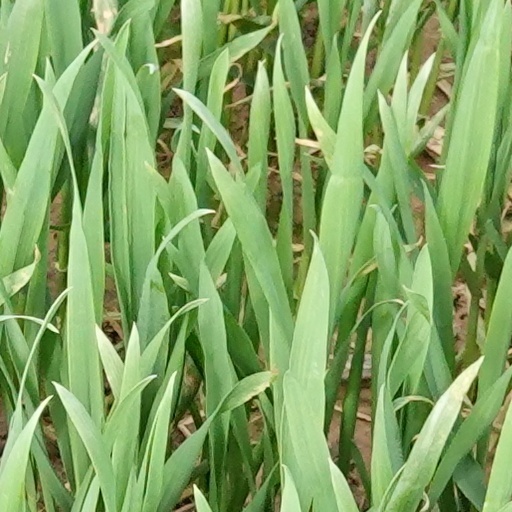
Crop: wheat